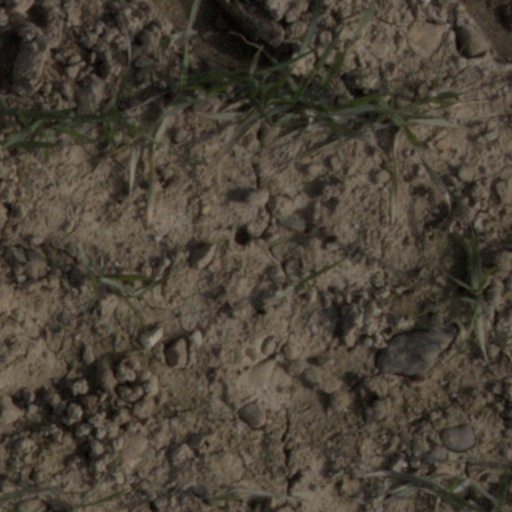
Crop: wheat